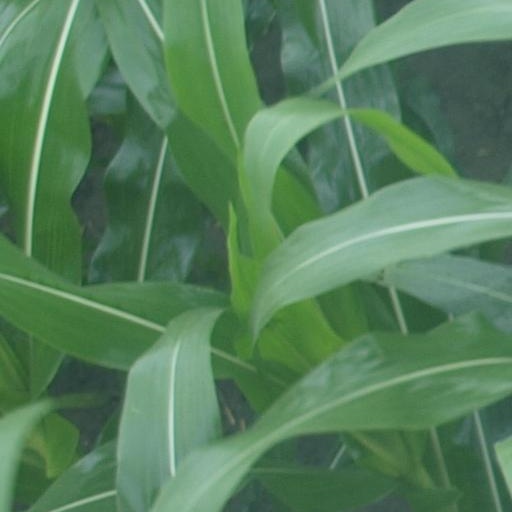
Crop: maize; corn